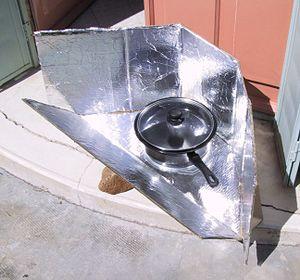
L'énergie solaire thermique est une forme d'énergie solaire. Elle désigne l'utilisation de l'énergie thermique du rayonnement solaire dans le but d'échauffer un fluide. L'énergie reçue par le fluide peut être ensuite utilisée directement ou indirectement.
On appelle four solaire ou cuiseur solaire un système de chauffage ou de cuisson fondé sur la capture des rayonnements lumineux émis par le Soleil, leur transformation en chaleur puis l'utilisation de cette chaleur pour le chauffage ou la cuisson des aliments. Il peut être carré ou hexagonal.